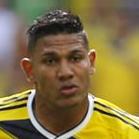
Age: 25